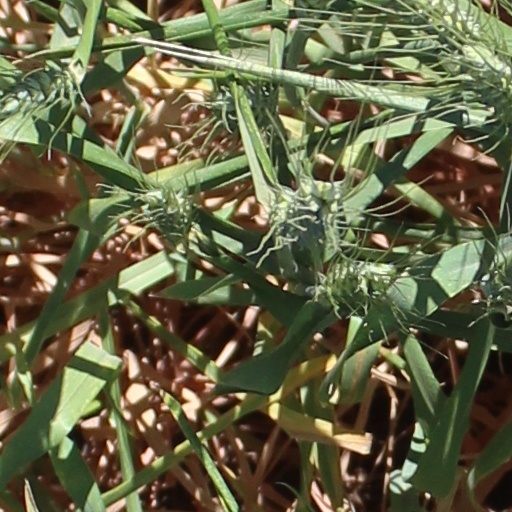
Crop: wheat